United States H-class submarine

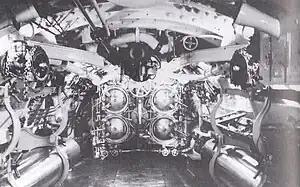
The torpedo room of in 1919. The breeches of the four 18-inch (457 mm) torpedo tubes are at center.

The United States H-class submarines were Electric Boat design EB26A and EB26R design coastal patrol submarines used by the United States Navy.